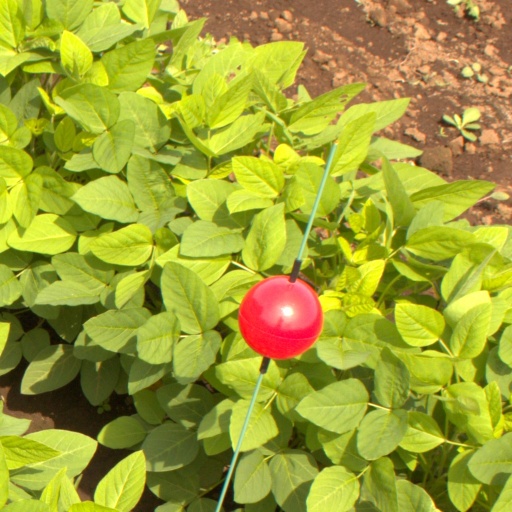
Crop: soybean